Bret Hart

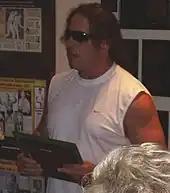
Hart accepts his induction into the George Tragos/Lou Thesz Professional Wrestling Hall of Fame, July 15, 2006

Hart stood with The Hart Dynasty (David Hart Smith and Tyson Kidd), a stable stemmed from the Hart family, throughout their feud with ShoMiz (Big Show and The Miz); they ultimately won the WWE Tag Team Championship on April 26. When The Miz lost a match that guaranteed a WWE United States Championship match to a Hart family member, he chose Bret; with the help of the Dynasty, Hart defeated The Miz to win his fifth United States Championship on May 17 in Toronto, Ontario, Canada. On the May 24 episode of "Raw", Hart was named the new general manager of Raw. His first orders included vacating his United States Championship, which R-Truth won, and setting up qualifying matches for Fatal 4-Way, which the injured Batista took exception to and quit. The next week, Hart declared a Viewer's Choice episode of "Raw". He was attacked by NXT rookies after firing Wade Barrett and declining to offer them contracts on the June 14 episode of "Raw". A week later, McMahon fired Hart as general manager for failing to control the rookies.